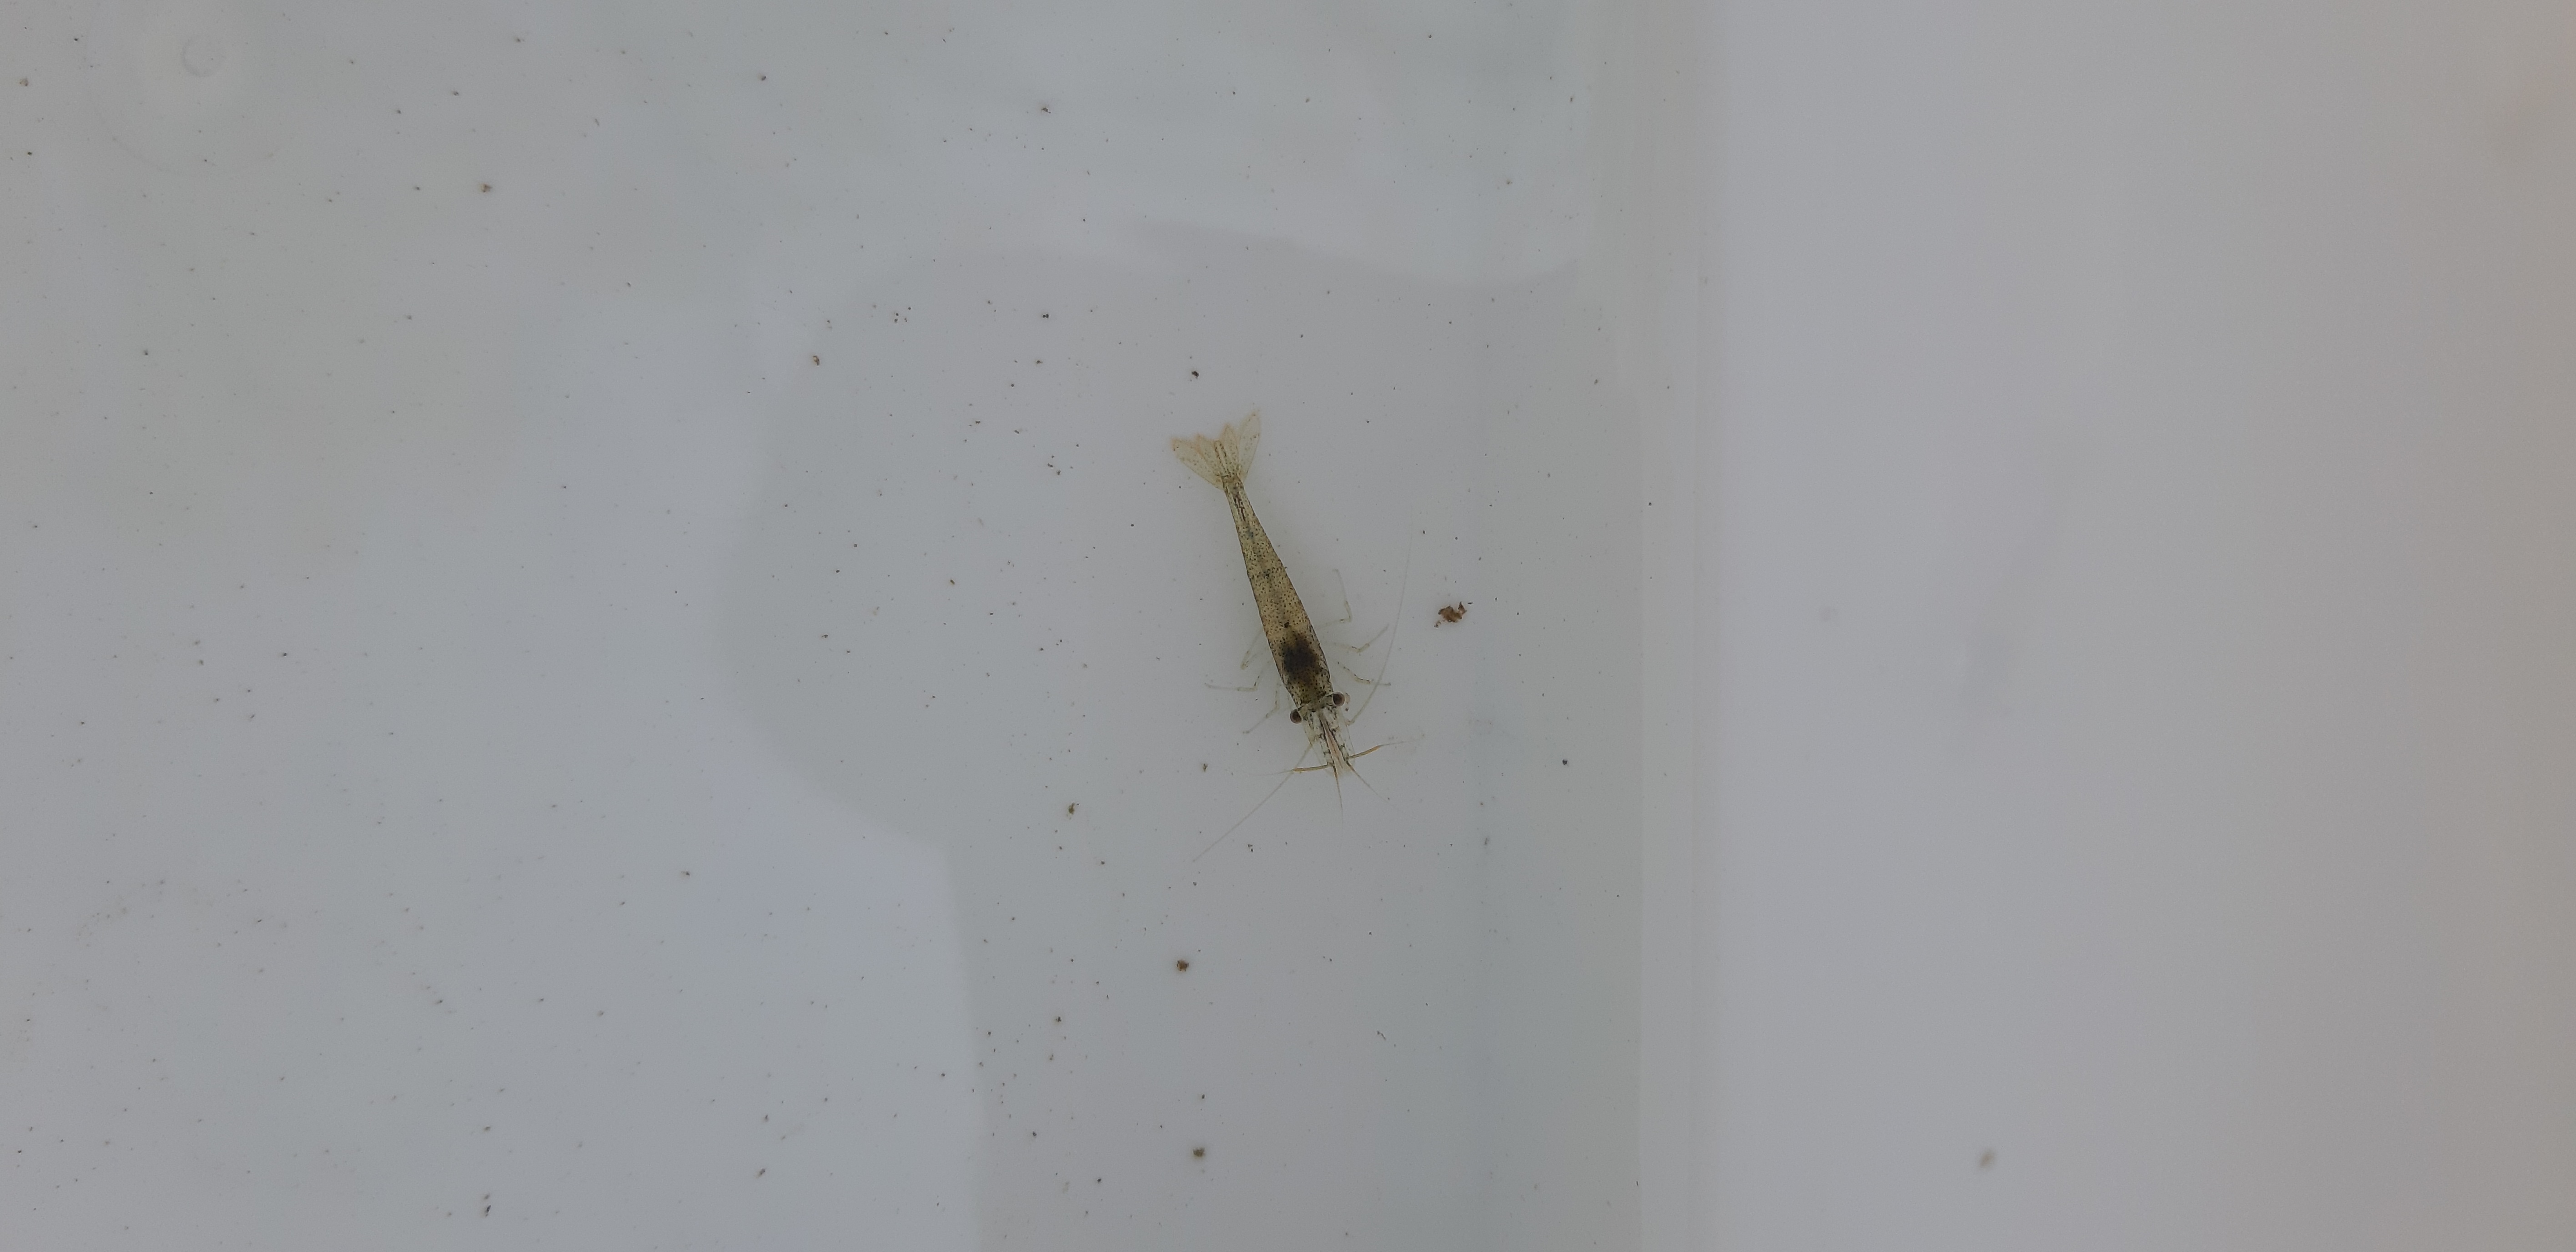
Macroinvertebrate group: crabs_and_shrimps